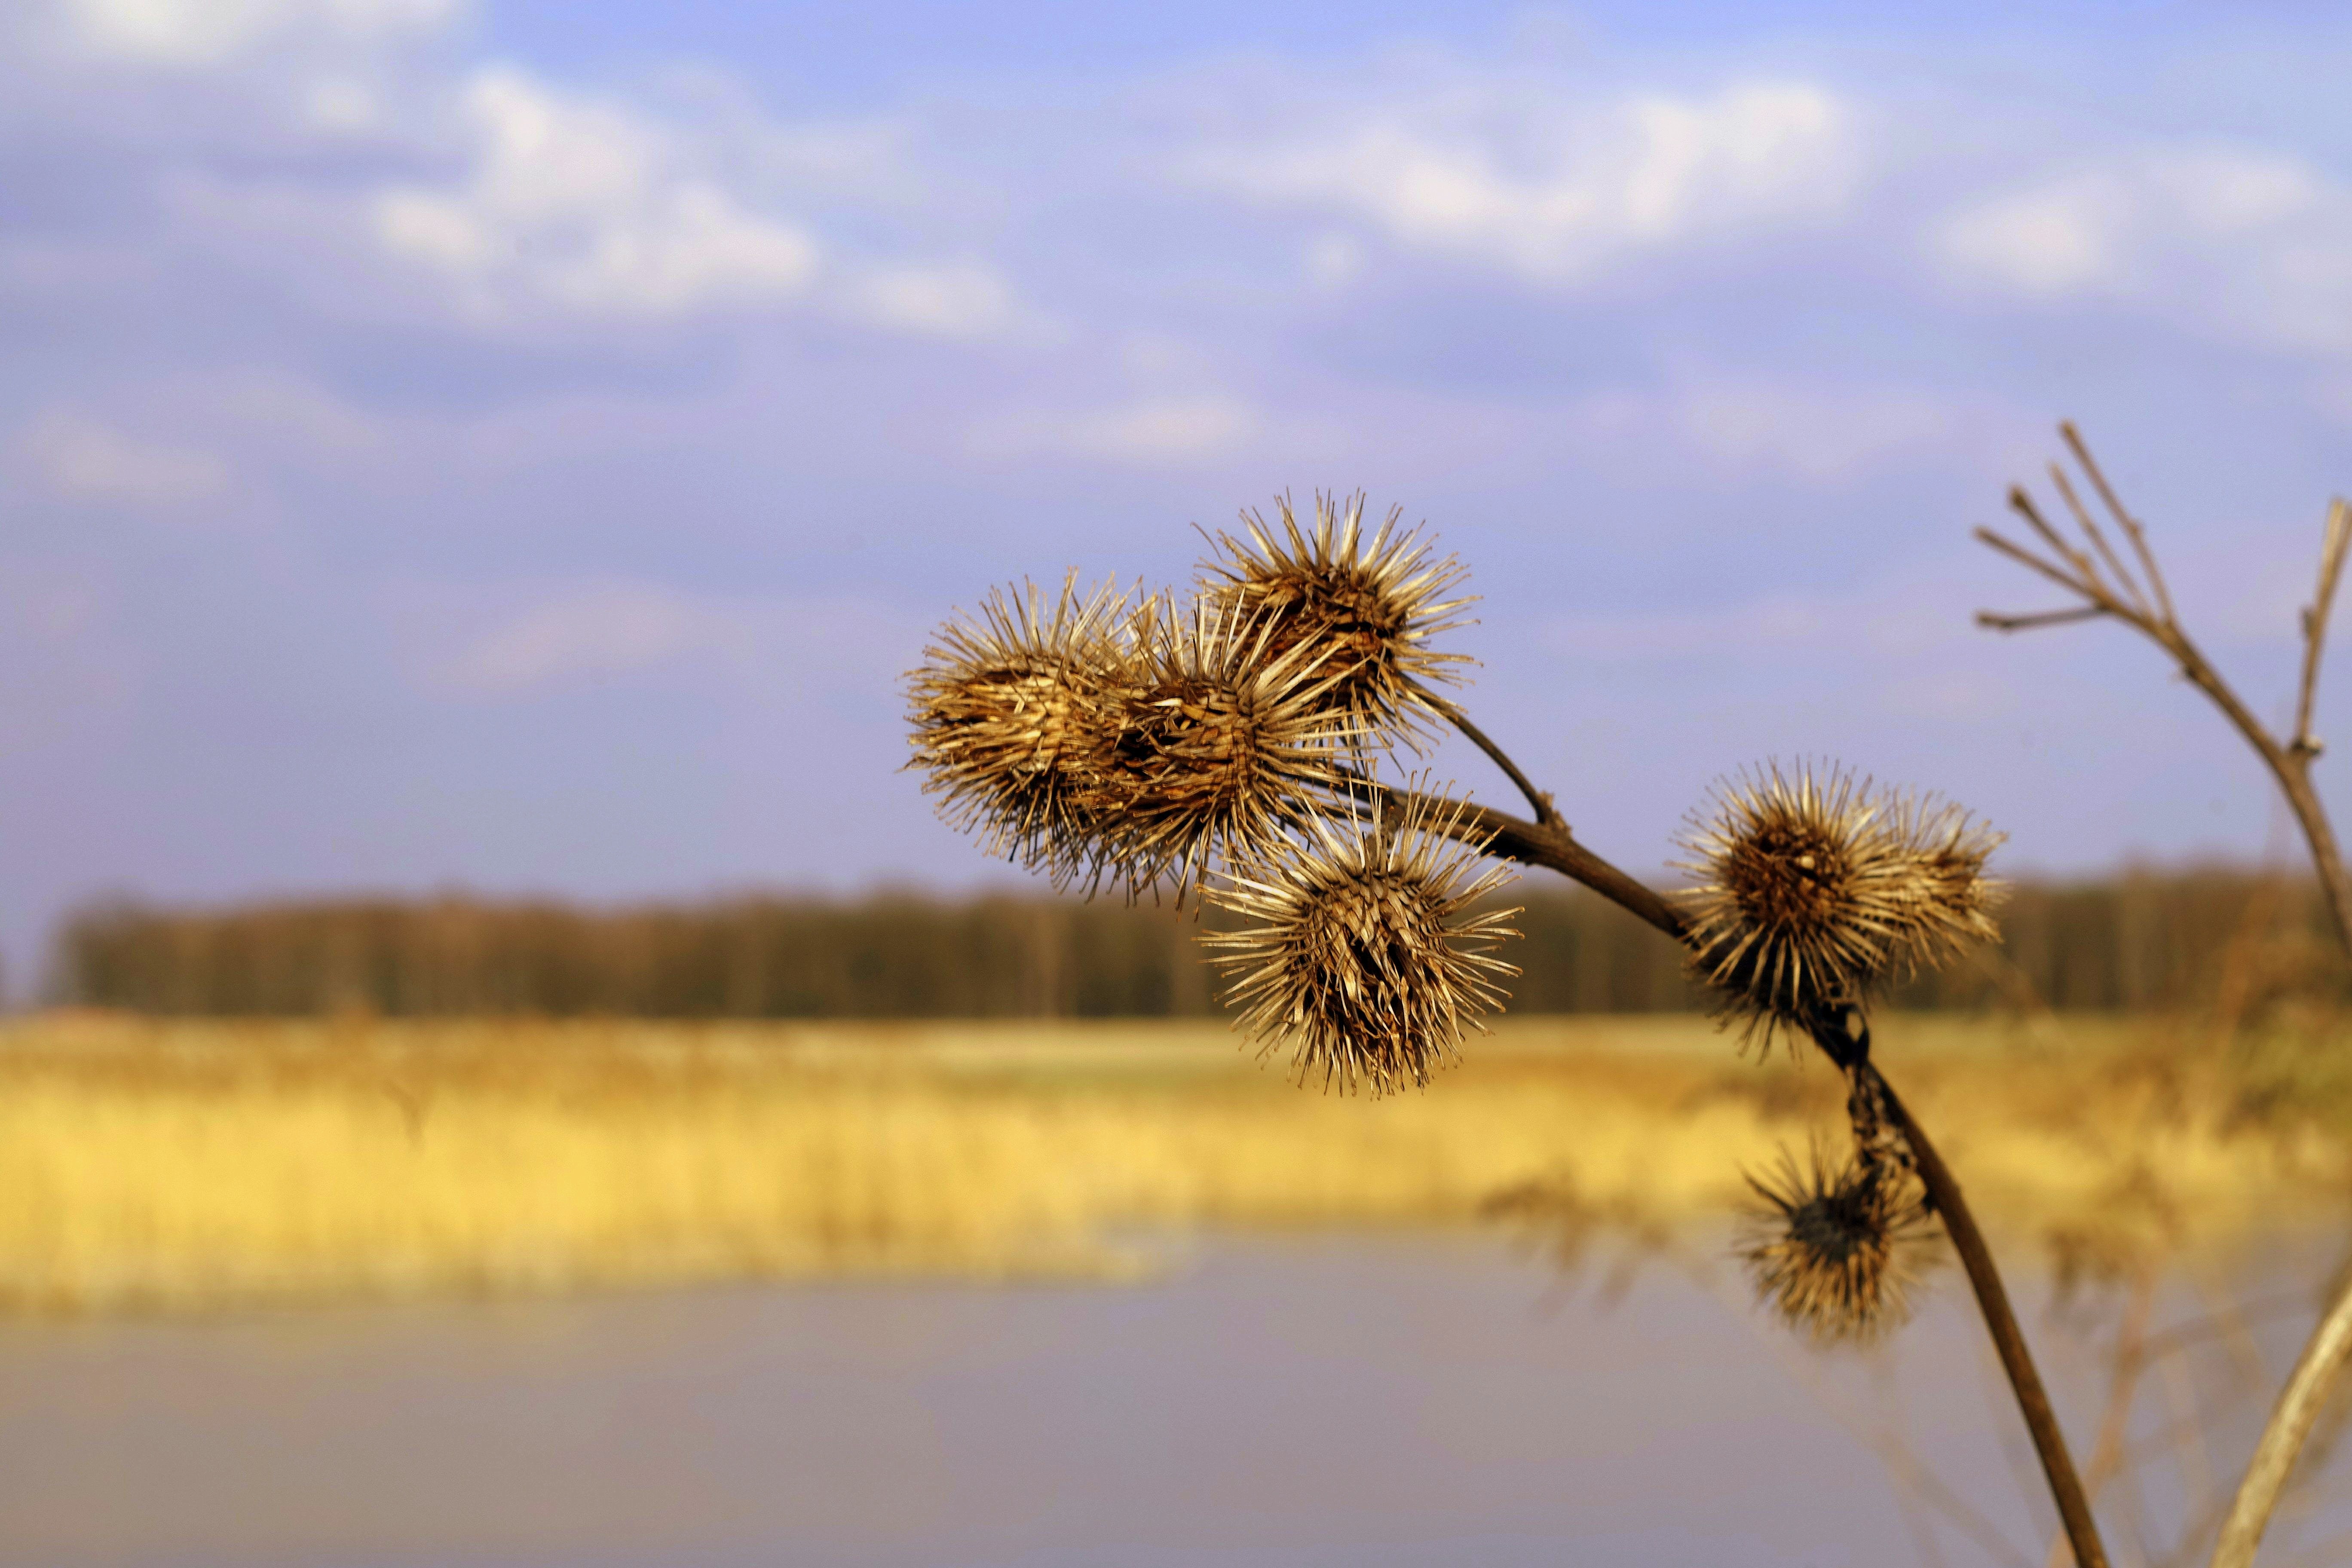
landscape, tree, water, nature, grass, branch, plant, sky, sunset, field, meadow, prairie, sunlight, morning, flower, dry, pond, spring, reflection, autumn, flora, savanna, seeds, clouds, fields, rural area, flowering plant, the stem, velcro, grass family, woody plant, land plant, arecales